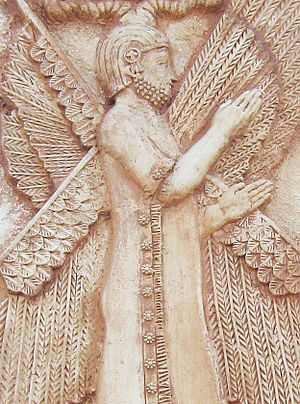
Monarker af Persien / Achaemenidiske dynasti (550 f.Kr.–330 f.Kr.)
Dette er en liste over konger og dronninger som herskede over forskellige dynastier i geografisk Stor-Iran.